Firefox version history

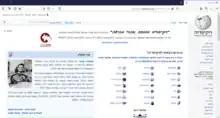
Firefox 70.0.1 running on Windows 10, displaying the main page of Hebrew Wikipedia

Firefox 70 was released on October 22, 2019. More privacy protection from Enhanced Tracking Protection and Firefox Lockwise was introduced, improvements to core engine components for better browsing on a greater number o sites, a stand-alone Firefox account menu for easy access to Firefox services like Monitor and Send, the dark mode preference for built-in Firefox pages, and inactive CSS support.